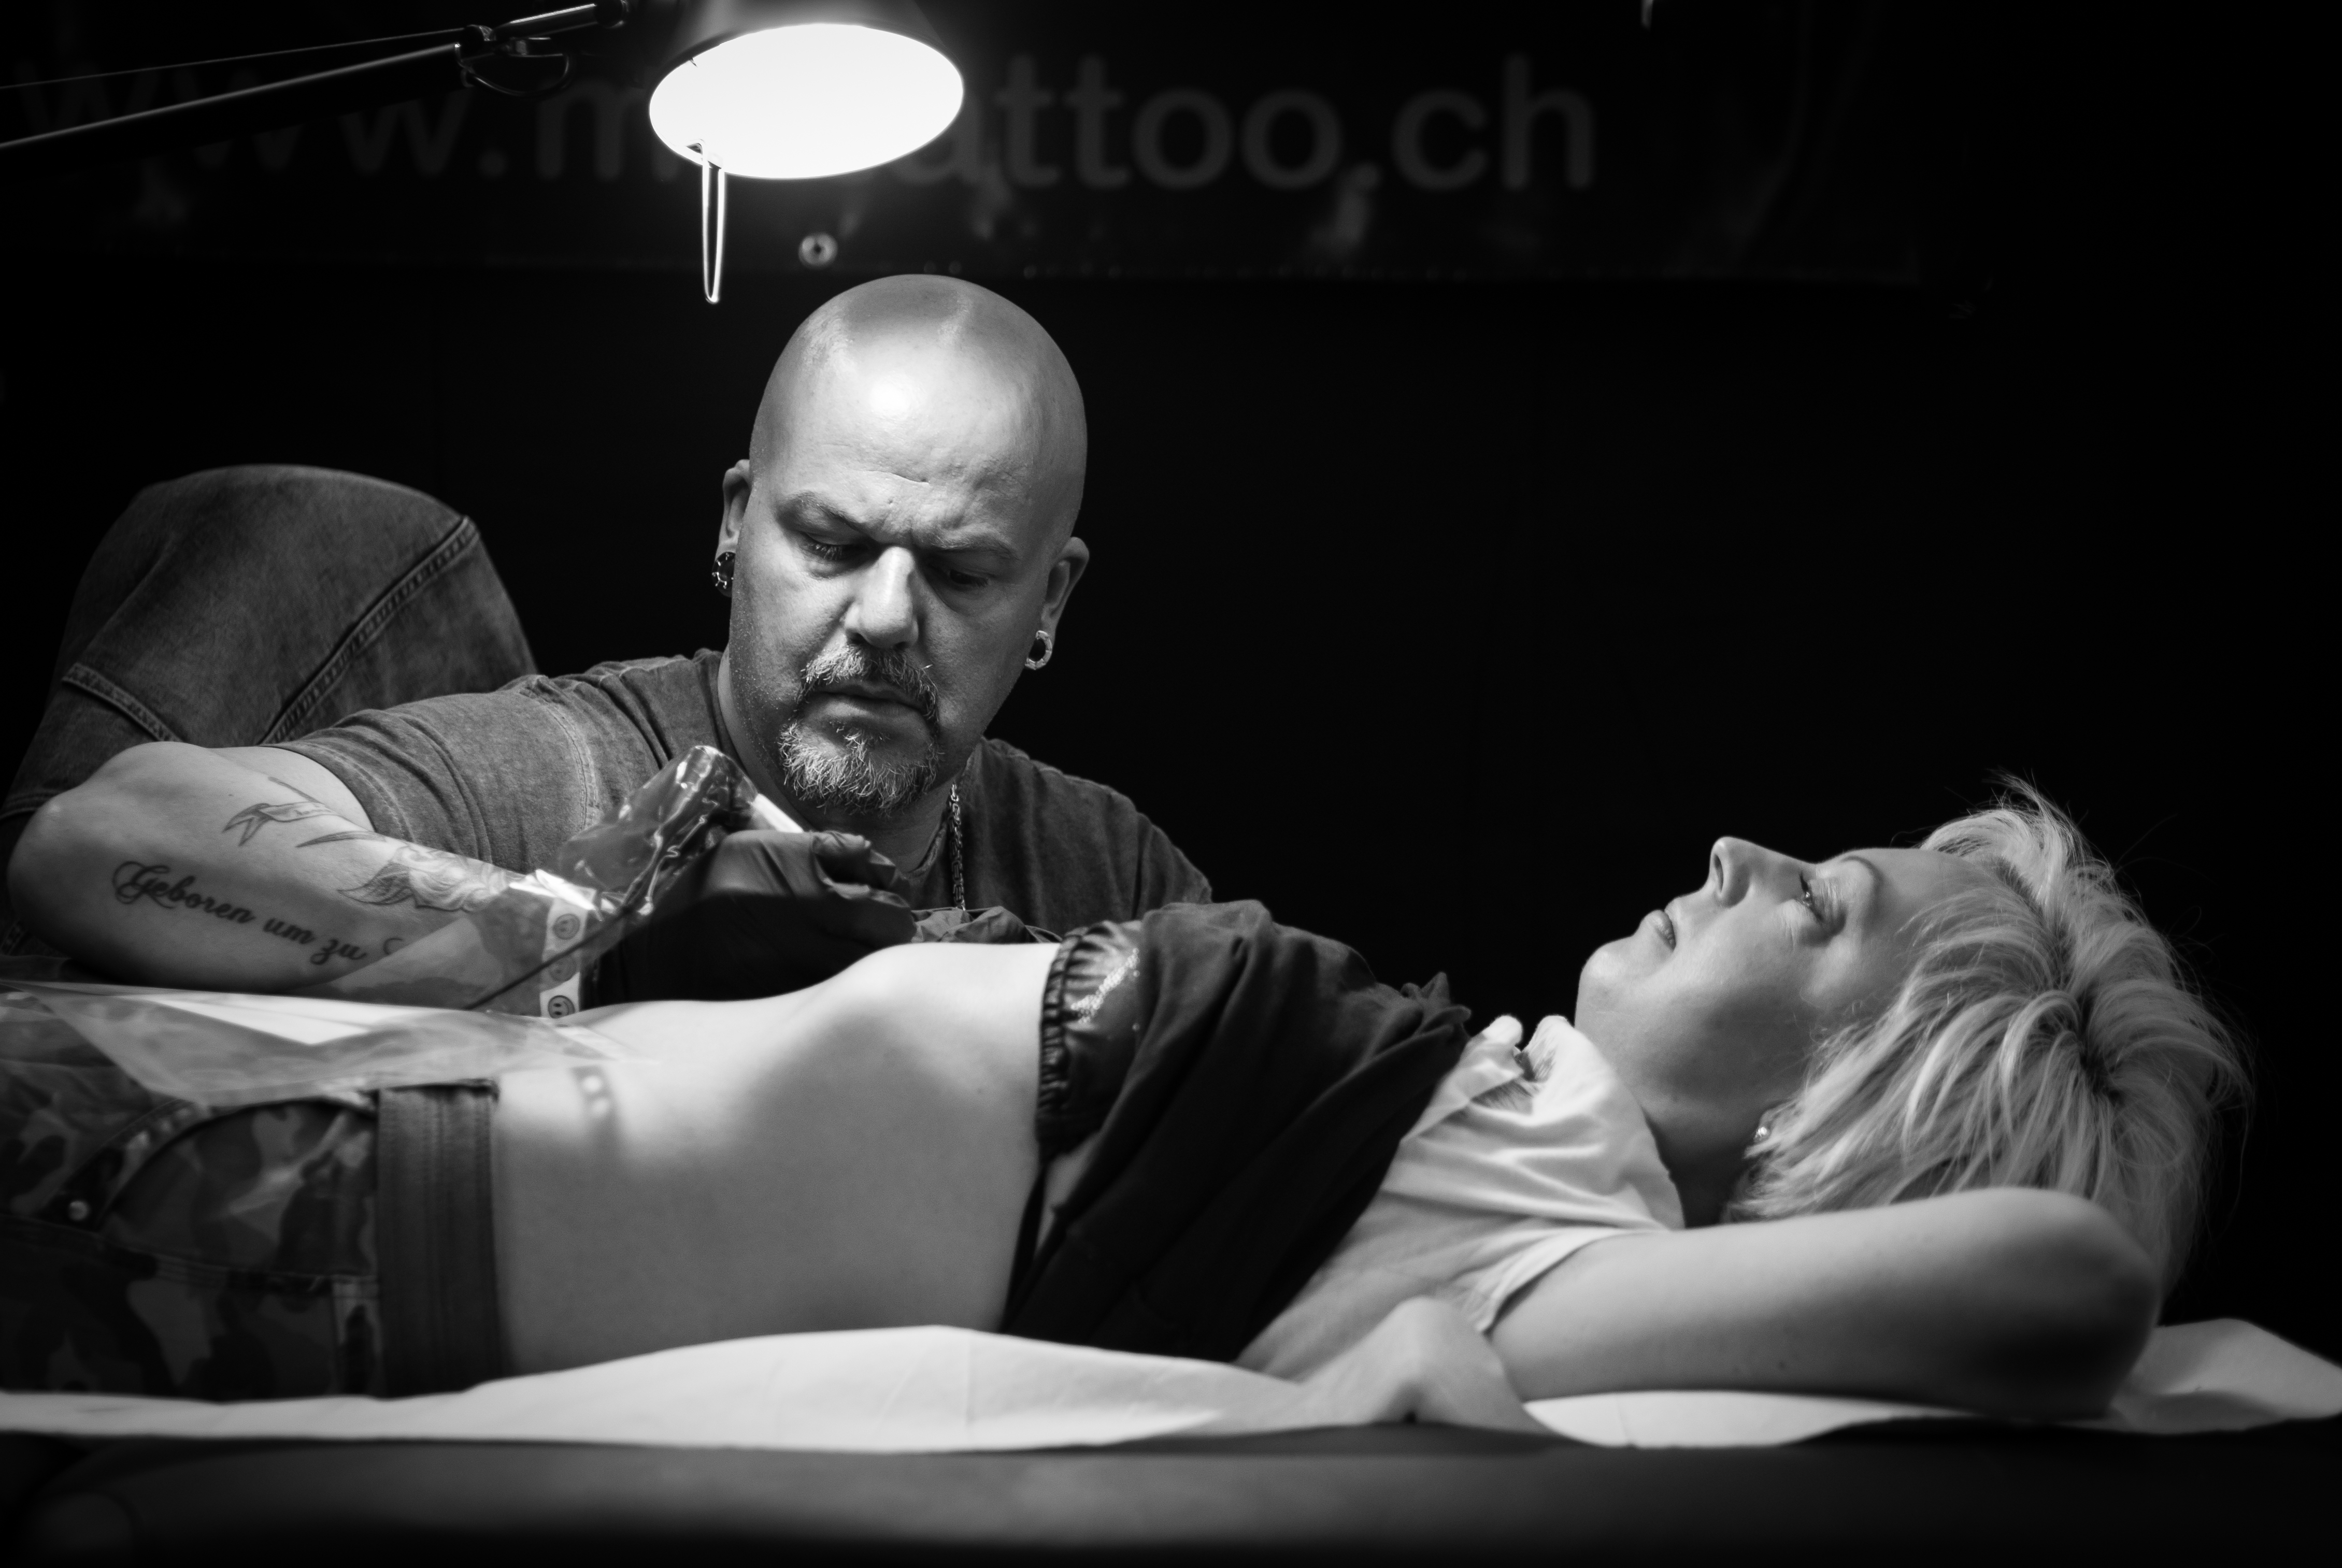
black and white, white, street, photography, sitting, black, monochrome, streetphotography, flickr, thomas, olympus, omd, fuji, leica, monochrom, leuthard, hcb, thomasleuthard, sense, monochrome photography, film noir, human positions